Providencia Ranch

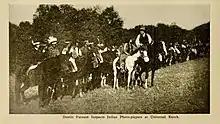
Filming a western at the Universal Ranch ("Moving Picture World", 1913)

Universal Film Manufacturing Company took over the west coast assets of Nestor Studios. This included a studio in Hollywood and ranch land in the San Fernando Valley. The Nestor Ranch was located on 'Providencia Land and Water Development Company' property east of the river, just below Cahuenga Peak. The lease was said to be for .